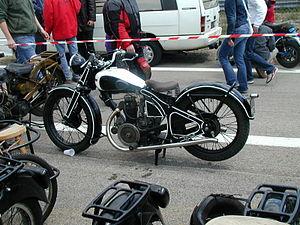
Durandal était une entreprise de fabrication de motos française, entre 1926 et 1934, fondée à Dijon par Philippe Ulbérich.